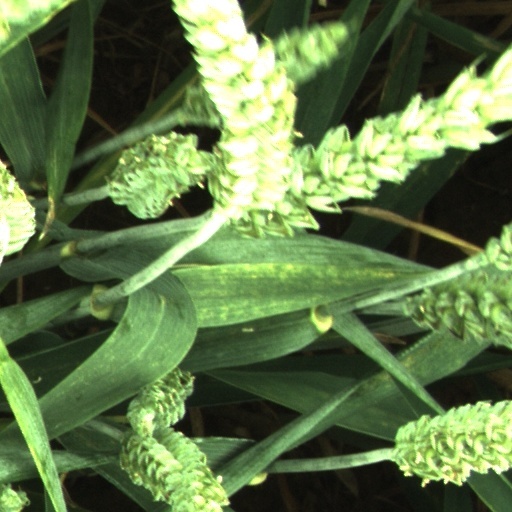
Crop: wheat